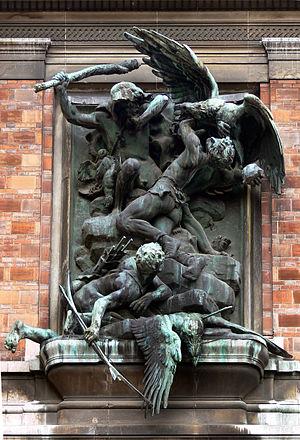
Sculpture de Jules Coutan, ""Les chasseurs d'aigles"", commande de l'état sous le titre ""Les Races humaines"" pour une des façades (rue Buffon) du Muséum d'Histoire naturelle de Paris. Le bronze daté ""1900"" se trouve sur le mur de la galerie d'anthropologie (façade rue) Español: Escultura de Jules Coutan, ""Los cazadores de águilas"", encargo del estado bajo el título ""Las Razas humanas"" para una de las fachadas (calle Buffon) del Museo de Historia natural de París. El bronce data de ""1900"" y se encuentra sobre el muro de antropología (fachada a la calle)"
Jules Alexis Coutan, dit Jules Félix Coutan, né le 22 septembre 1848 à Paris, ville où il est mort en son domicile le 23 février 1939 dans le 6ᵉ arrondissement, est un sculpteur français.